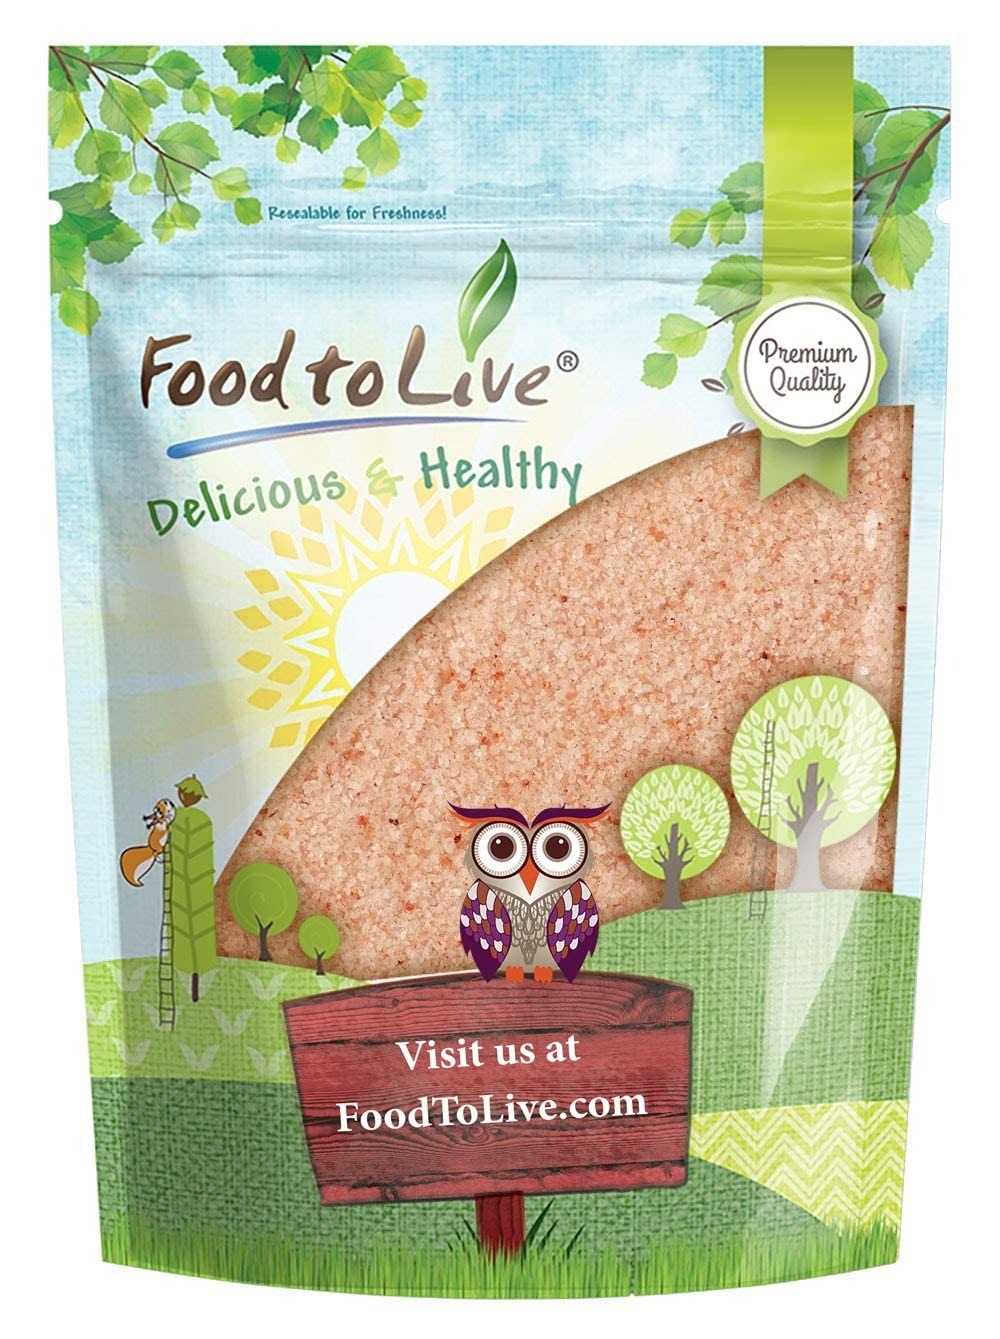
Item Name: Food to Live Himalayan Pink Salt, 1 Pound – Fine Grind, Pure, No Additives, No Preservatives, Vegan, Kosher, Bulk. Basic Seasonings. Packed with Minerals. Great for Cooking, Baking, Salt Shakers.
Bullet Point 1: ENHANCES THE TASTE: Use Pink Himalayan Salt for your delicious dishes.
Bullet Point 2: SALT BATHS: Take a salt bath to relax at the end of the day.
Bullet Point 3: PREMIUM QUALITY: Pink Himalayan Salt from Food to Live is 100% free from any additives and harvested sustainably.
Bullet Point 4: RESEALABLE PACK: Packed in a quality resealable bag that will help you keep Pink Himalayan Salt for months.
Bullet Point 5: SCRUB: Use pink salt for cosmetic purposes as a skin cleansing scrub.
Product Description: Himalayan Pink Salt is pure and free from any contaminants. This product possesses aroma and sweet and salty taste. It is extracted by hand, without the use of explosives, then dried in the sun. Iron oxide gives the product a characteristic reddish-pink hue. It can be of different size and structure - from fine-grained, crumbly to coarse. Himalayan Pink Salt has become popular due to its unique composition, which is radically different from other salts. First of all, it is the content of sodium chloride: in table salt - up to 98%, in Himalayan - 15 - 20%. Due to the low content of substances, water does not linger in the body, and salt deposits are not formed. The composition of the Himalayan pink salt includes calcium, magnesium, potassium, copper, and iron. In addition, it contains phosphorus, boron and chromium, fluorine and iodine, manganese and molybdenum, selenium and zinc. You can use Himalayan Pink Salt in various ways: 1. Drink a salt solution inside to saturate the body with useful substances. 2. Take salt baths to relieve fatigue and elevate mood. Adding to the salt of vegetable oil or a mixture of oils contributes to the nutrition of the skin, and essential oils will present the stunning aromas of nature. 3. Replace table salt in cooking. Do not eat the Himalayan salt in its pure form due to the content of sodium chloride. Safe daily intake - one full teaspoon of salt per day.
Value: 16.0
Unit: Ounce

Price: 7.99